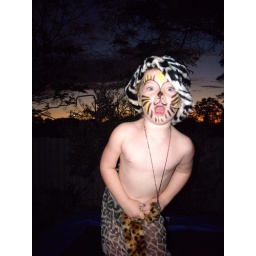
Rosie with face paint and dress-ups, on the trampoline, sunset down the hill over the sea behind her.